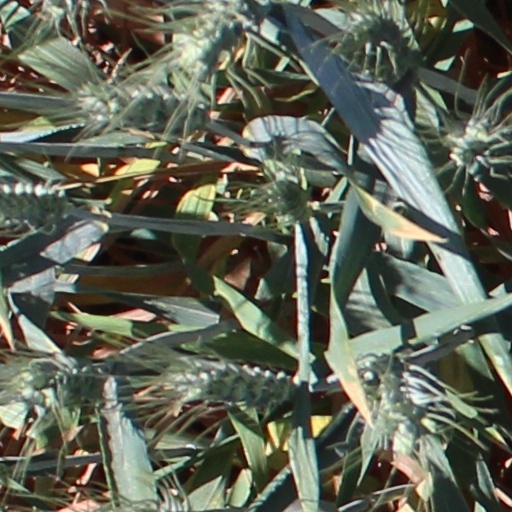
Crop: wheat